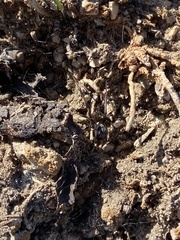
Species: Lactrodectus_hesperus